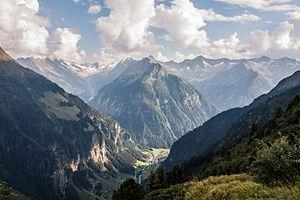
La Gaulspitze est une montagne qui s’élève à 2 411 m d’altitude dans les Alpes de Zillertal, en Autriche.